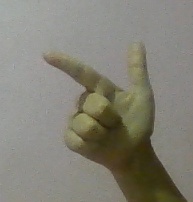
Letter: yaa